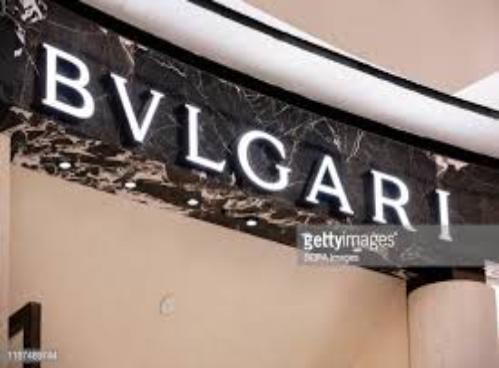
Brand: Bulgari
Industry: Clothes